Cromwell tank

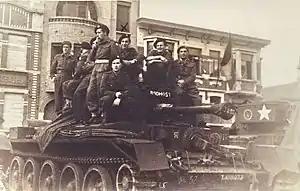
Czechoslovak soldiers on a Cromwell tank near Dunkirk in 1945.

Development of hull types and armaments occurred independently. Hull types applied to all variants. A single mark could cover up to four types, and a type up to six marks making classification complex. Combinations of mark and type were applied by different manufacturers.